Jesús Olmedo

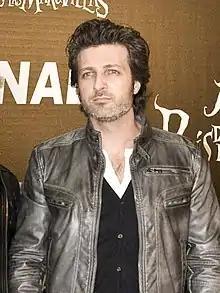
(2010)

Jesús Olmedo (born 1973) is a Spanish actor, best known for his performance in the television series "Hospital Central", "90-60-90: Diario secreto de una adolescente", "Hispania, la leyenda" and "Imperium".